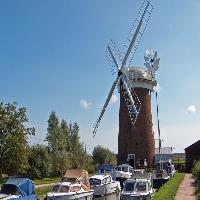
Weather: sun or clear